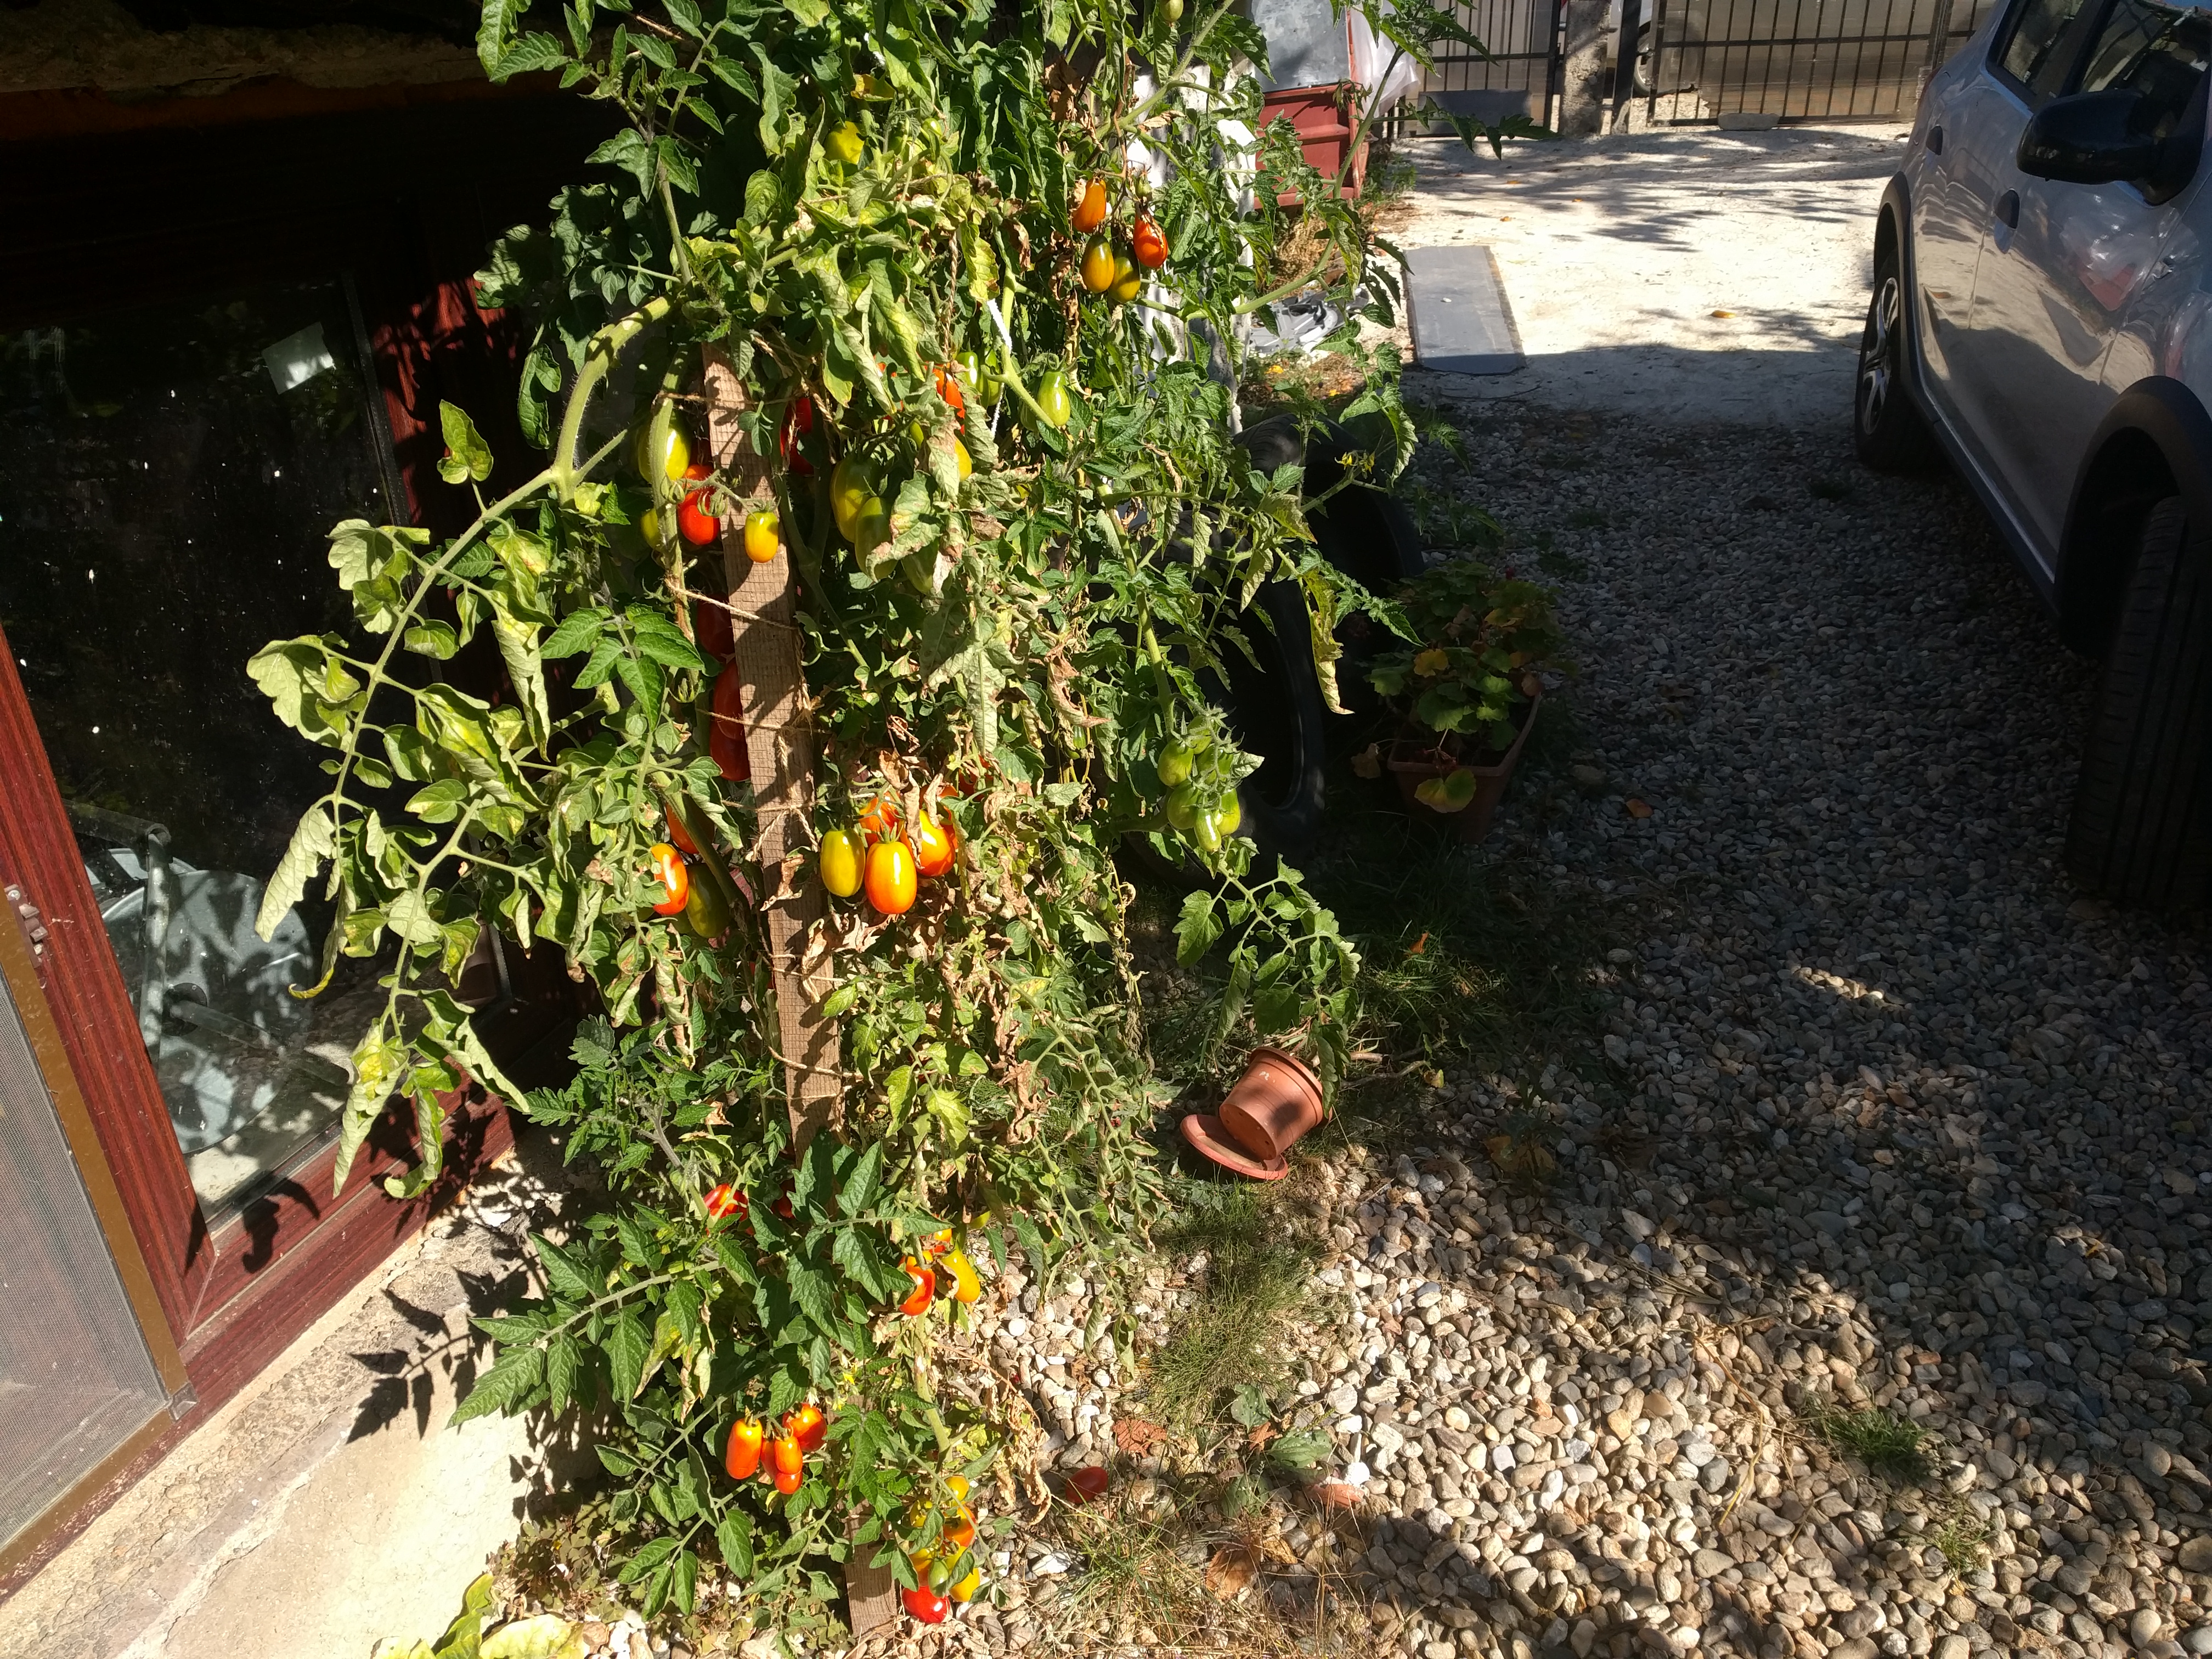
Label: generalcompost